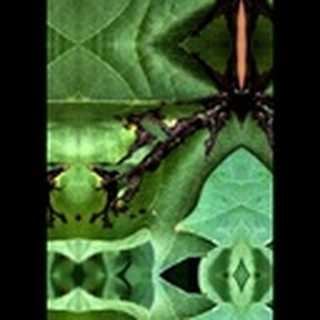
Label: cotton_bacterial_blight